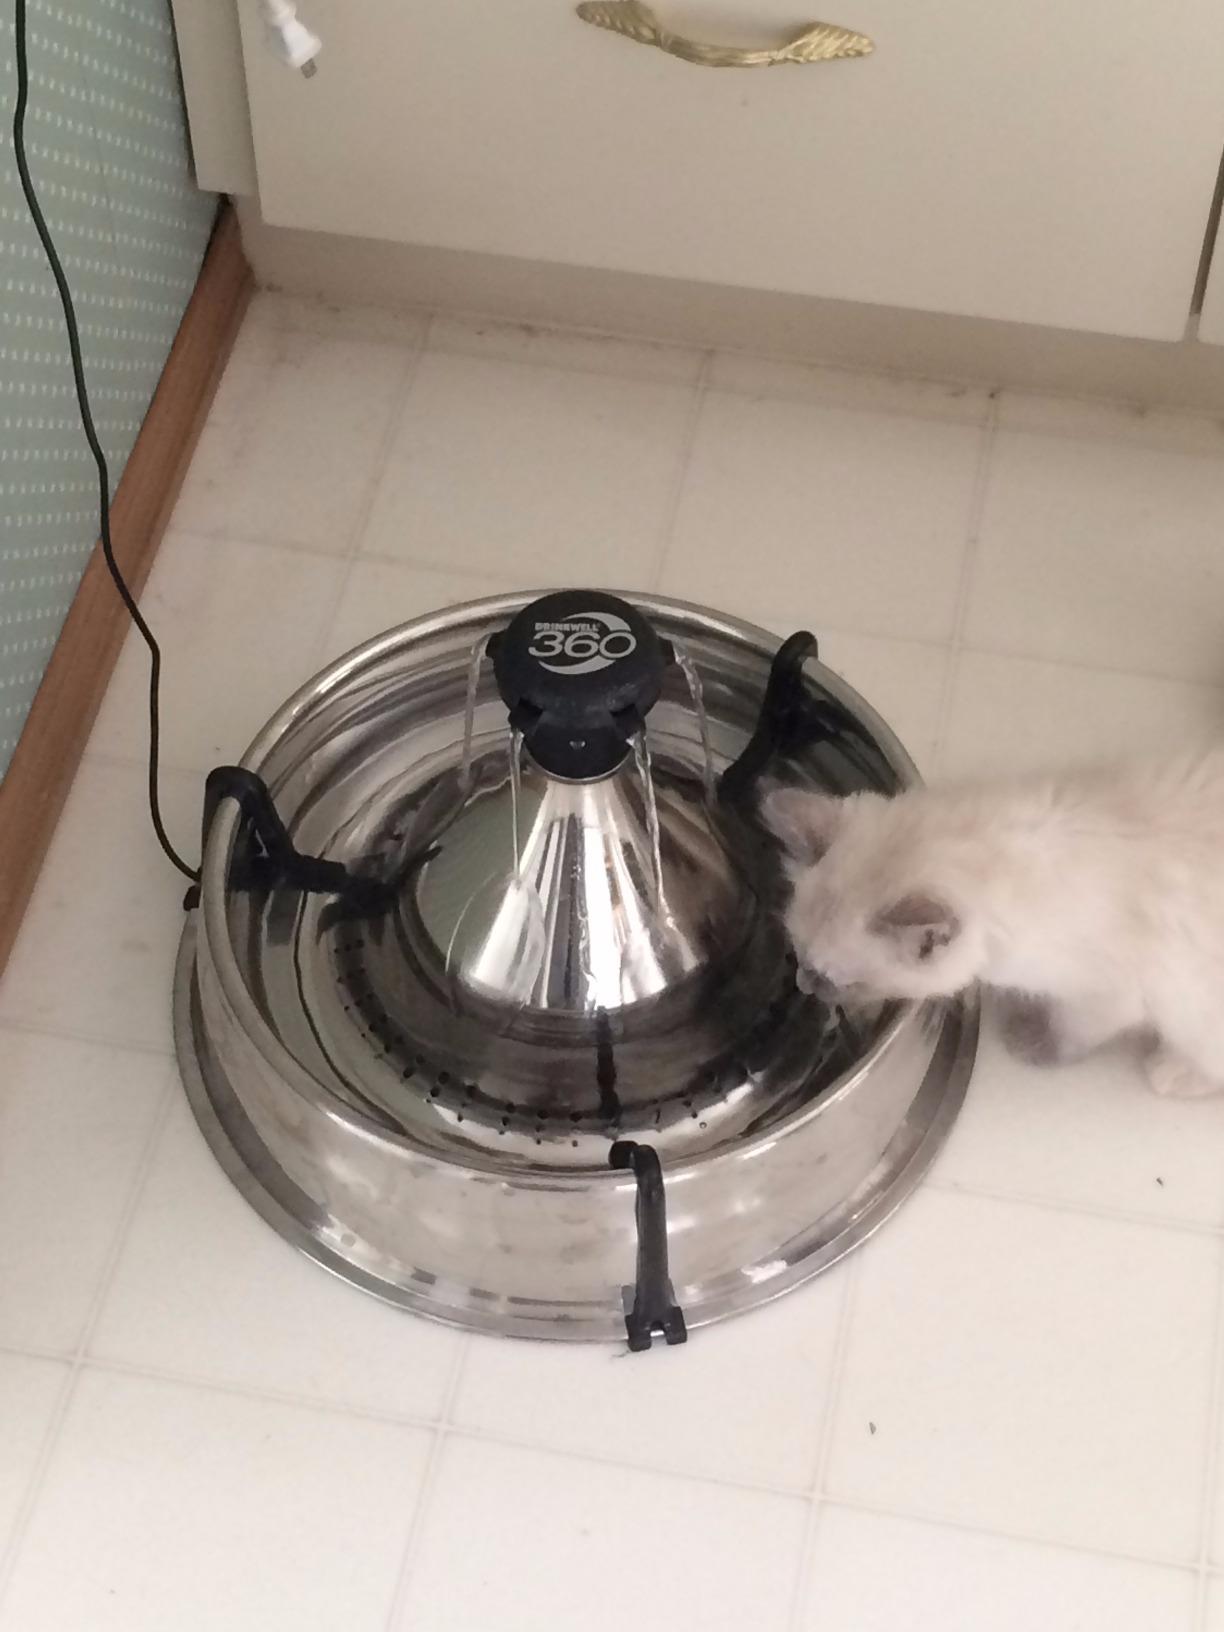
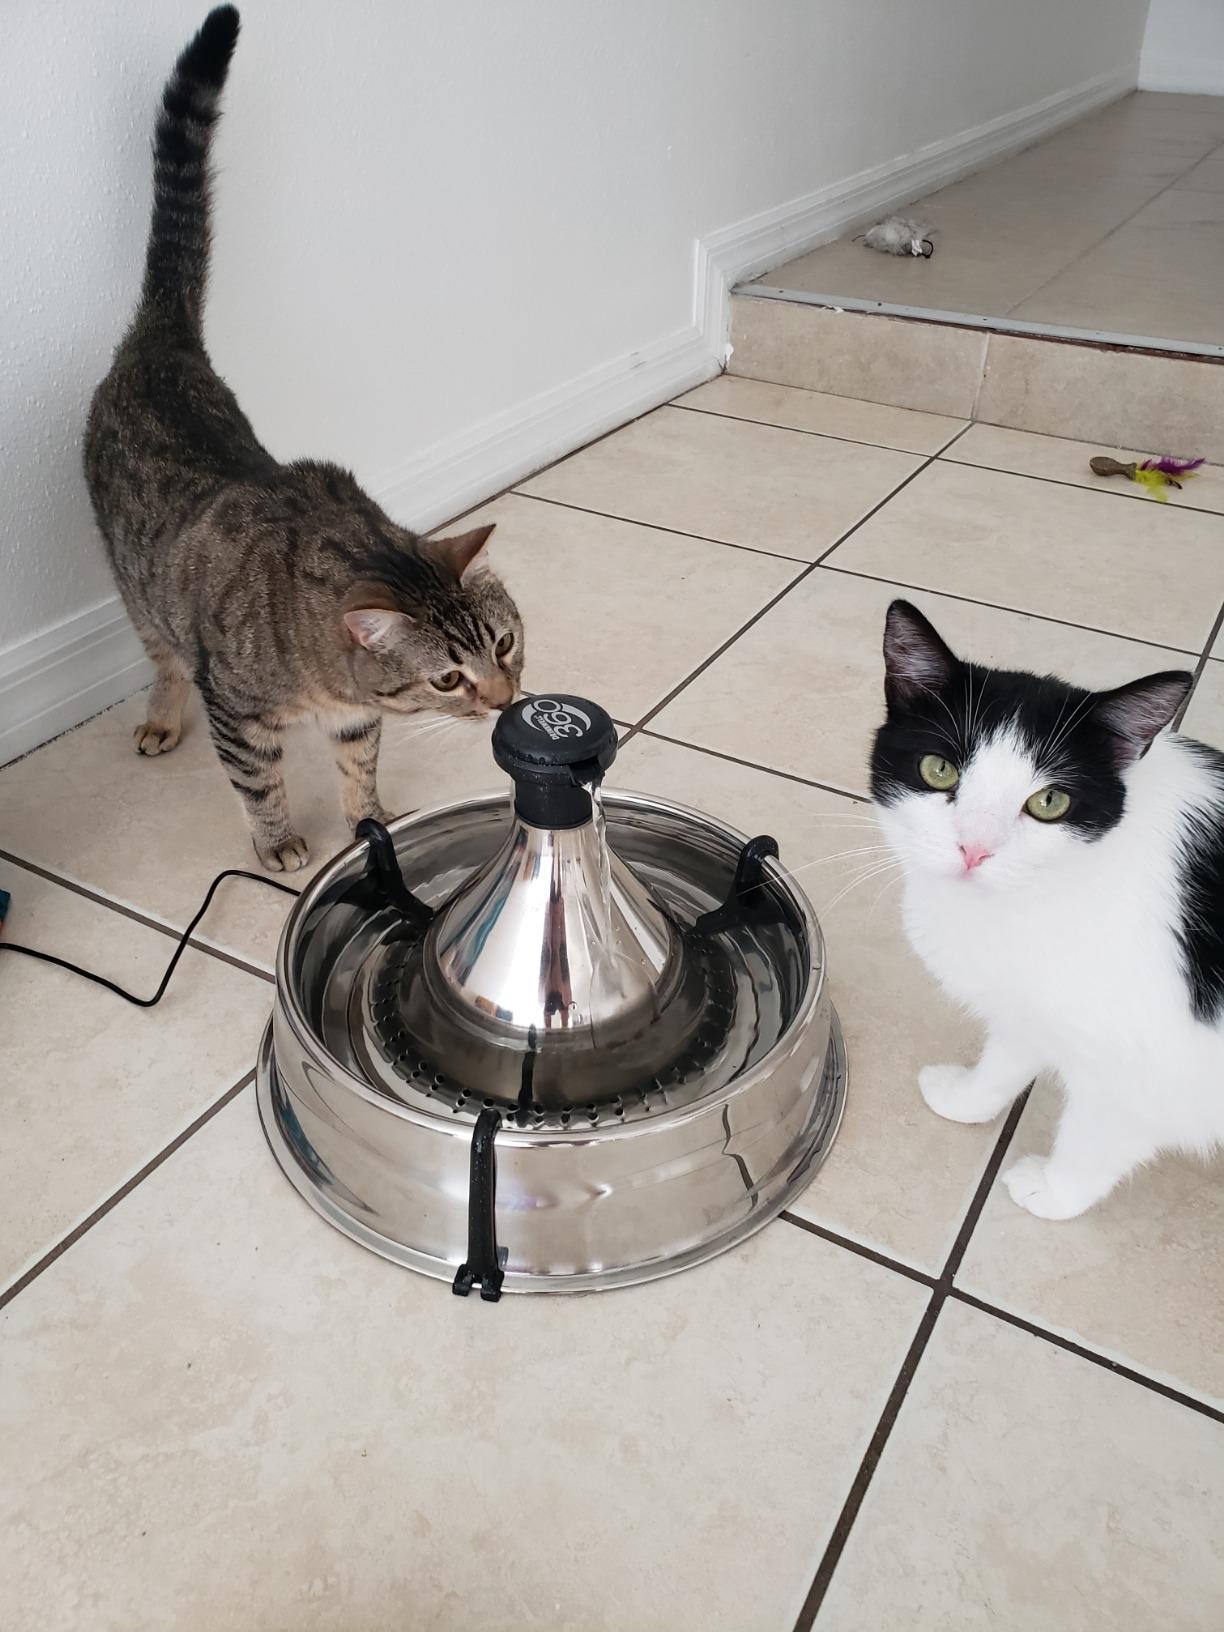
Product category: items_bowl
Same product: yes